Alien Nation (film)

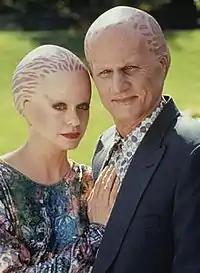
"Alien Nation" television series actors Eric Pierpoint and Michele Scarabelli wearing applied headpiece makeup in 1994; similar in scope to the ones utilized in the film.

After the generic alien concept was finalized, each of the effects coordinators worked with a specific actor. Mahan chose to work with Mandy Patinkin, as well as Francisco's son. Rosengrant worked with Leslie Bevis who played Cassandra. Woodruff worked on Terence Stamp who played the part of Harcourt. In trying to emphasize the uniqueness of the characters, Mahan commented, "We wanted the audience to be able to recognize the actors immediately. They were all so good, it would have been a shame to cover them up completely." Other effects coordinators like Gillis remarked, "The actor who played Trent Porter, for example–Brian Thompson–was a really rugged guy, so he came off looking like a really tough character. On the other hand, Kevyn Major Howard–who played Harcourt's murderous henchman–had very delicate, boyish kind of features, so we used that quality to create a creepy juxtaposition." While effects coordinators were struggling to finish the final design and full-scale production of the alien prosthetics, Hurd chose makeup artist Zoltan Elek to supervise the overall application. Elek had previously worked on the film "Mask" and the character "Max Headroom". Elek insisted that the alien coloration be much more closer to human skin tones rather than the originally chosen yellowish pigment. Elek recalled his disagreement with Winston as Stan felt, "...the aliens should be a totally different color than the humans, with a lot of yellows, blues and grays. To me, that scheme was too monstrous–in fact, we ended up using it on the Harcourt monster at the climax." Another creative aspect of the makeup was the gradation between the principal and background masks. The crew of "Alien Nation" sought to avoid the same mistakes made in "Planet of the Apes" twenty years earlier. As explained by Gillis, "We had what we referred to as 'A-B-C-D' makeups, ... The 'A' makeups were those custom designed for the principal actors, while the 'B' makeups were mix-and-match where we would recombine pieces from other actors to create a new character. Our 'D' masks–the ones furthest from camera–were overhead slip latex masks "incapable" of changing expression. The 'C' masks, however, were made of foam latex and could be glued down to get some expression from the characters in the middleground." Application of the Newcomer makeup known as ""spuds"" or ""potatoheads"" on set, required four hours; a task which Patinkin described as being "a pain in the ass." Masks were manufactured in a production line to meet the enormous demand for the film. Mahan mused, "We would pull the pieces out of the oven, fix them up, paint them and have them ready for pickup that afternoon to be taken to the set. The pieces were barely cold when Zoltan and his crew applied them."